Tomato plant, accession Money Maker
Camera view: vertical (180 deg); turntable rotation: 150 degrees
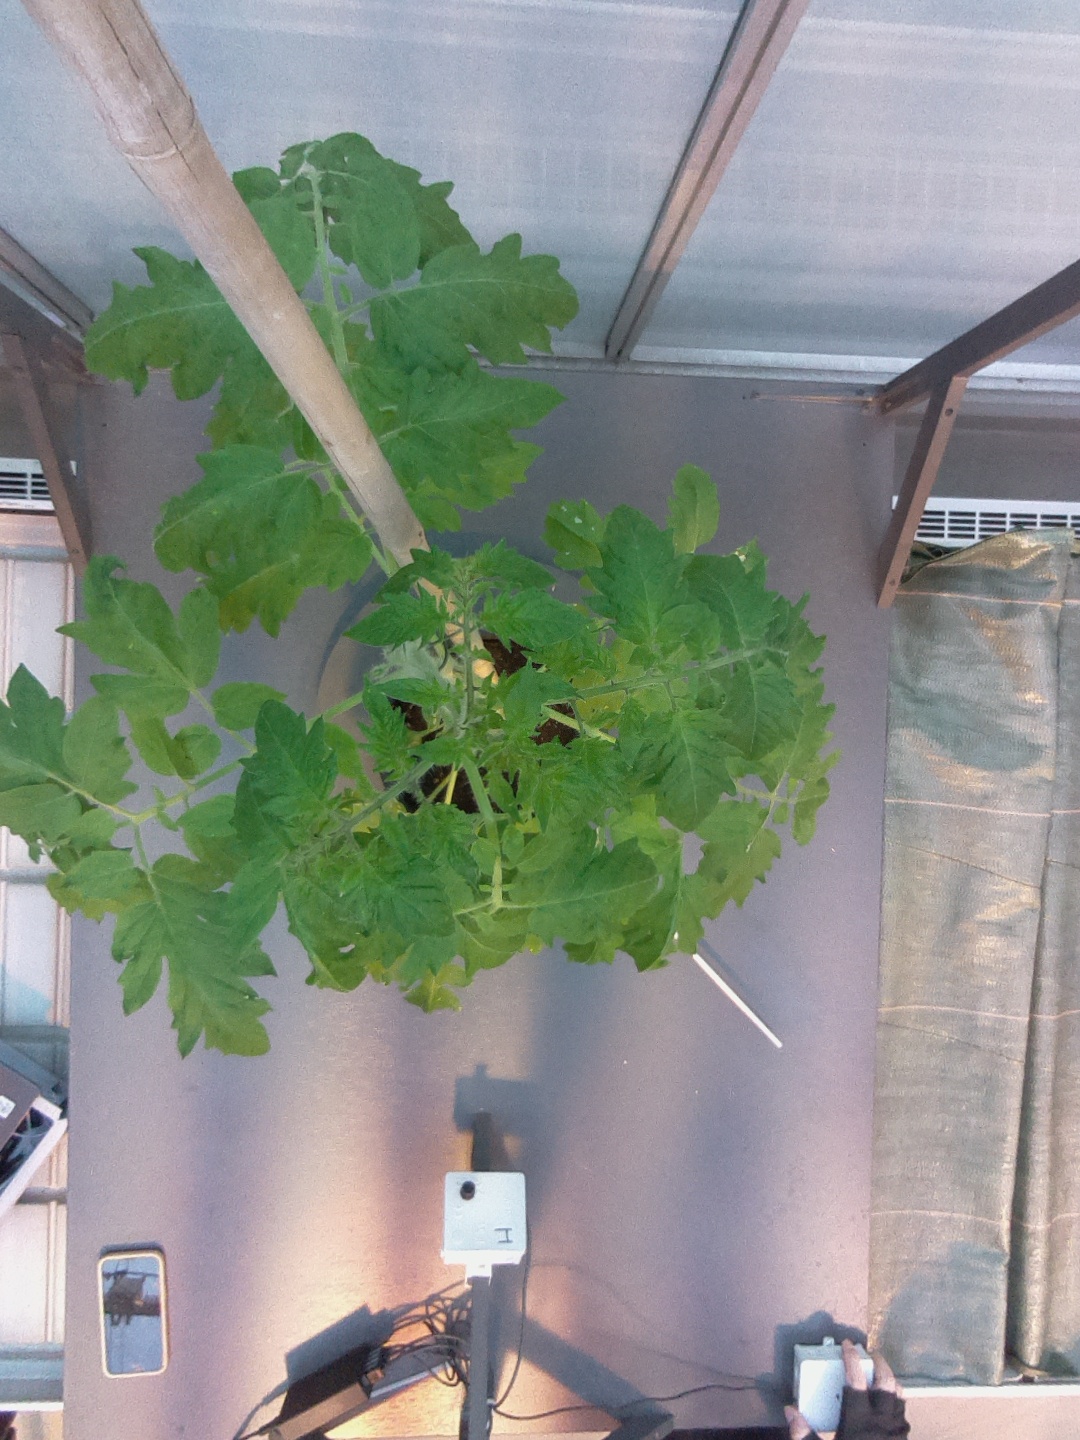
BBCH growth stage 60: First flowers open